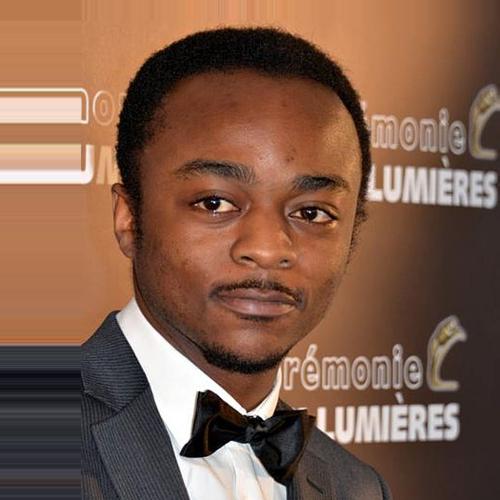
Age: 30